Copenhagen Stocks House

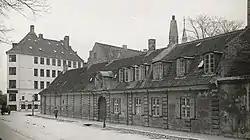
Øster Voldgade with the Stocks House

The Copenhagen Stocks House (Danish: Københavns Stokhus) was a prison in Copenhagen, Denmark, named for the stocks which used to be located at its premises. Originally a military prison, it was opened to civilian prisoners in 1741. The building was located on Øster Voldgade, opposite the present day National Gallery.